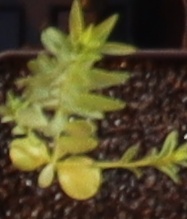
Label: Flax